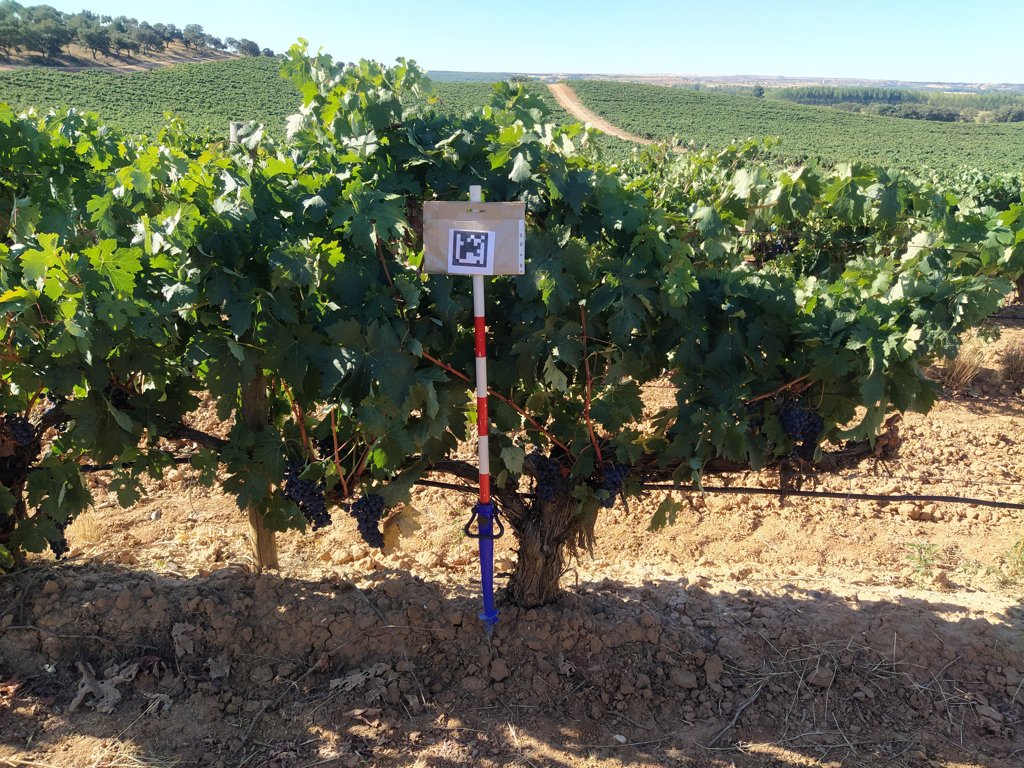
Berries visible: 190
Grape clusters: 5